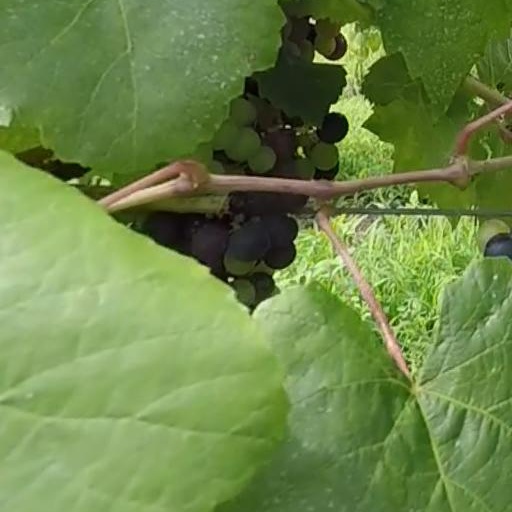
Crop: grape